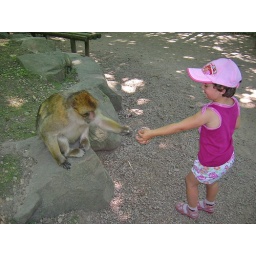
Mathilde is giving to eat to the monkeys - Monkeys mountain in Kintzheim (Alsace, France)